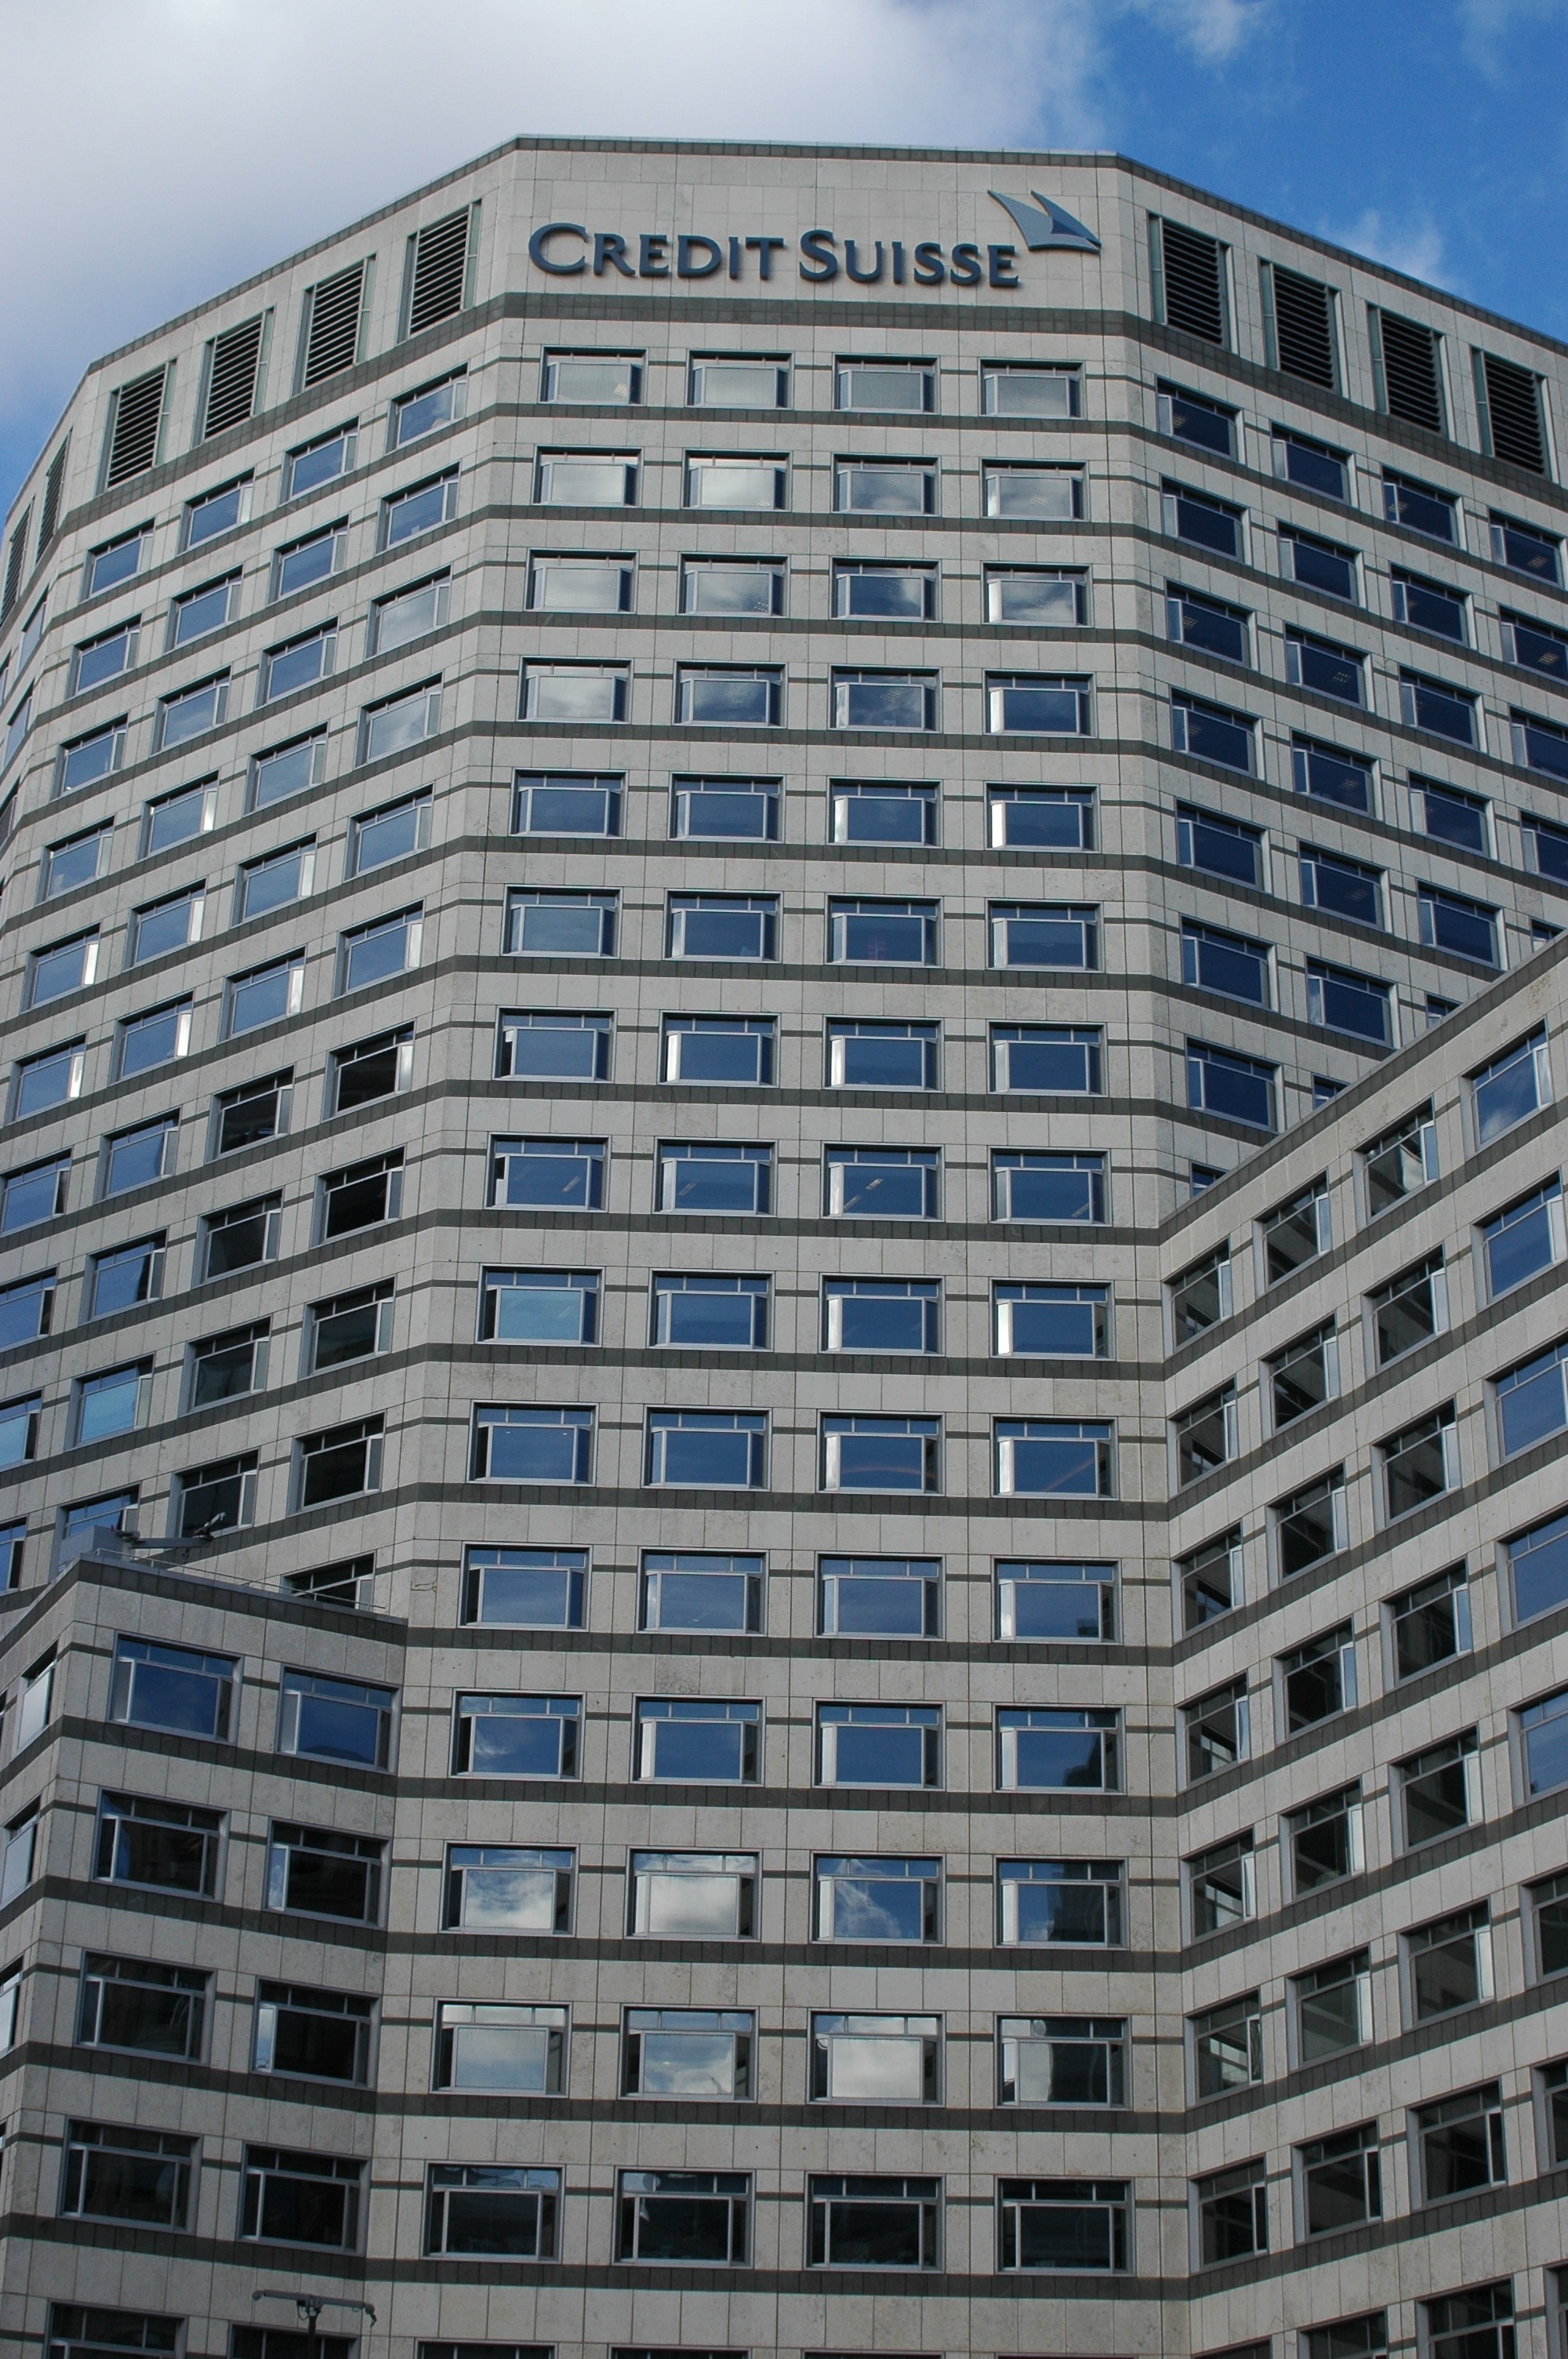
architecture, structure, building, city, skyscraper, urban, cityscape, downtown, europe, corporate, landmark, facade, exterior, business, apartment, modern, concrete, office building, tower block, high rise, uk, england, london, commerce, commercial building, headquarters, corporation, metropolis, condominium, neighbourhood, glass facade, canary wharf, urban area, residential area, metropolitan area, brutalist architecture